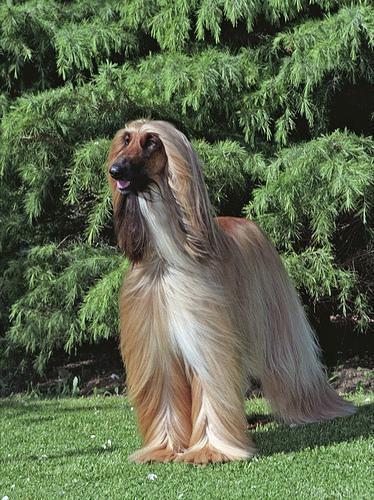
Afghan_hound